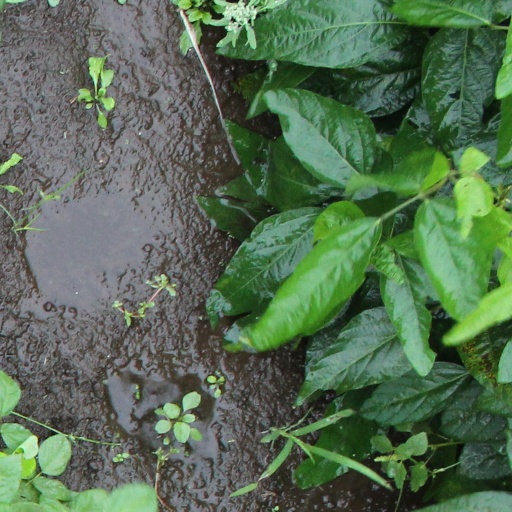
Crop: soybean